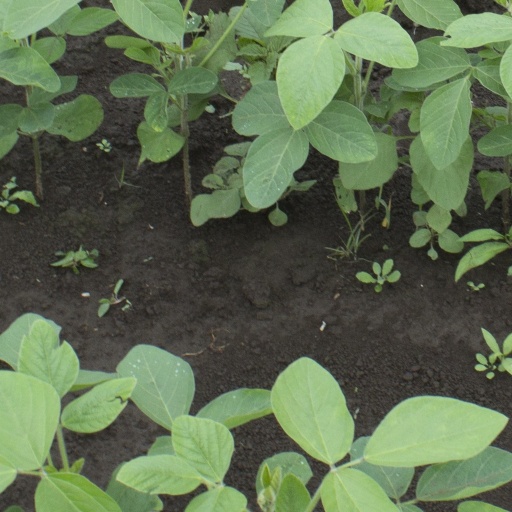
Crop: soybean